Seip House

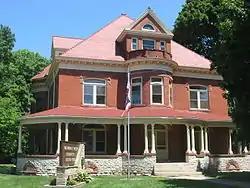
Front of the house

The Seip House is a historic building on the west side of Chillicothe, Ohio, United States. Built in 1895, it is among the city's grandest houses.